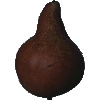
Label: pear_kaiser